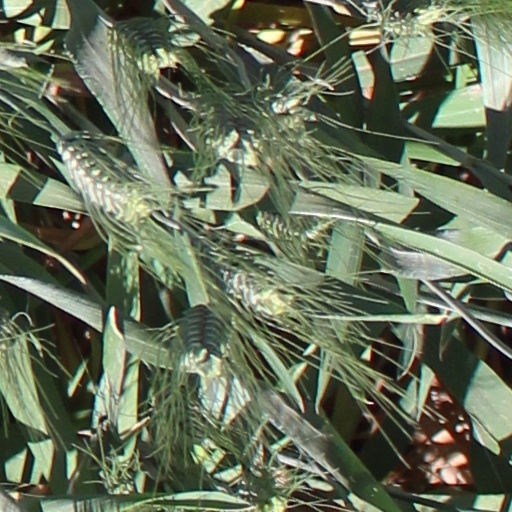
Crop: wheat